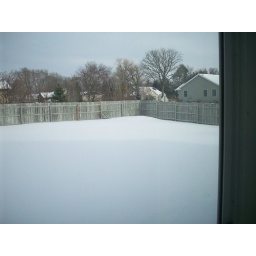
Rest of the back yard through the door in the kitchen